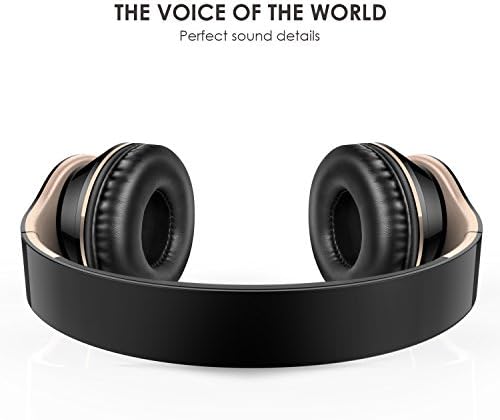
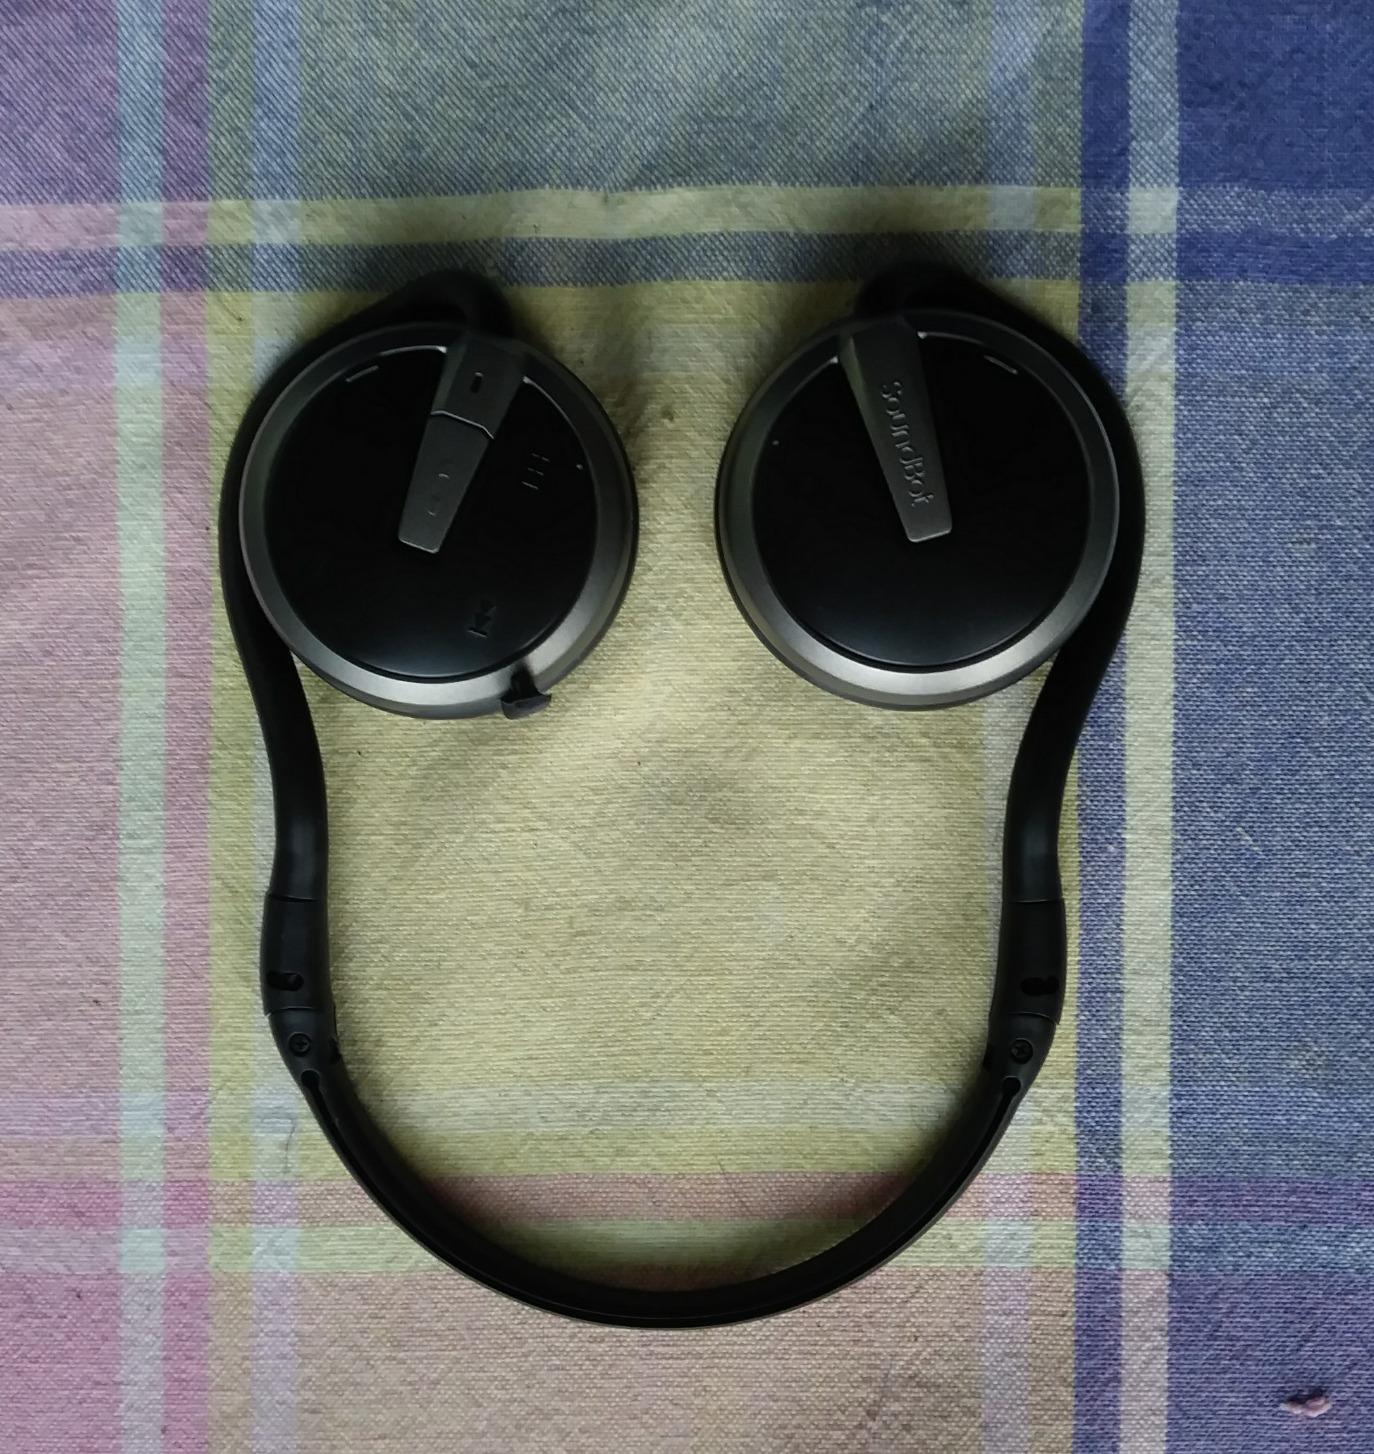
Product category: headphones
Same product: no